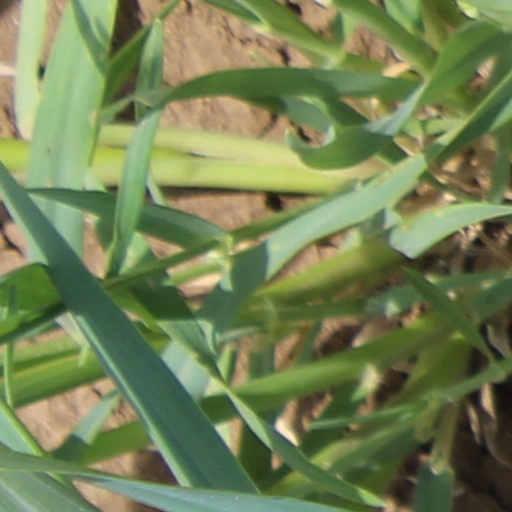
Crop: wheat